Sophia Loren

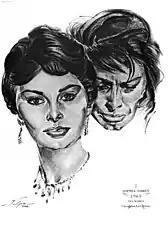

Sofia was placed in a Neapolitan acting school by her mother who earned the money by teaching piano lessons. It was through the school's instructor, Pino Serpe, that Sophia obtained her first film roles. These were small, uncredited parts in films such as "Hearts at Sea" (1950) and "The Vow" (1950). Sophia and her mother relocated to Rome after learning that MGM was filming the epic film "Quo Vadis" there and were looking for extras.